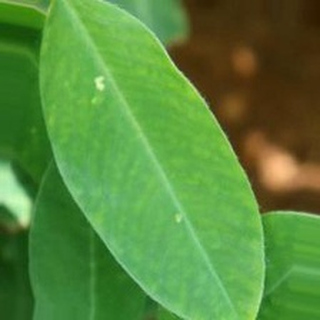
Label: healthy_groundnut